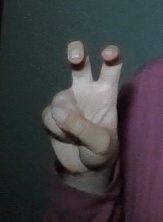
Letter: toot